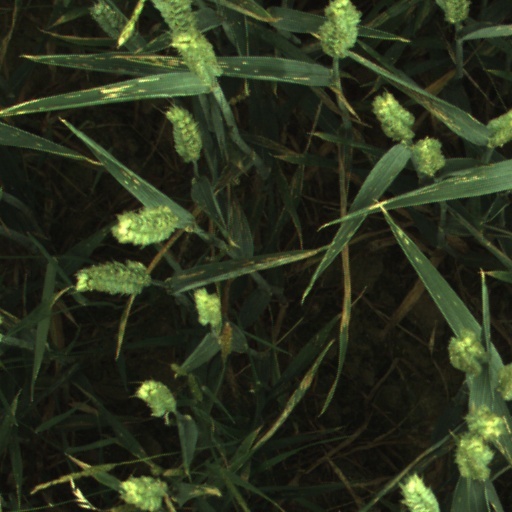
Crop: wheat